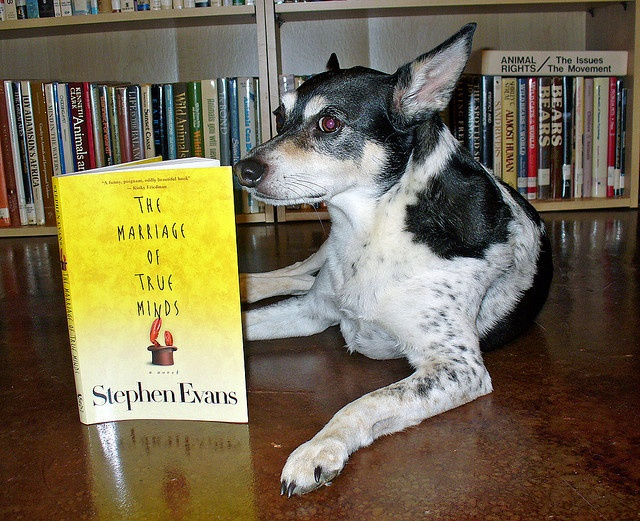
A dog lays on the floor facing a book.
A dog with a book in front of the dog
A black and white dog sitting on a hardwood floor next to an open book.
A dog appears to be reading a book with a full bookshelf behind him.
a dog laying on the couch next to a book shelf